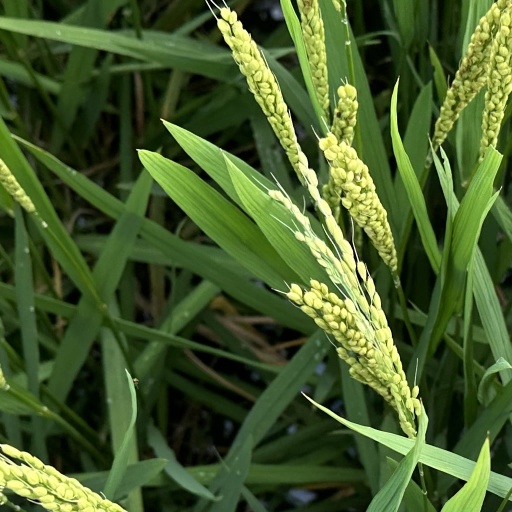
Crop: rice